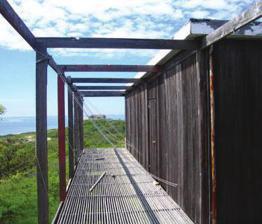
Building: Ruth and Robert Hatch Jr. House
Country: United States of America
Year built: 1961
Historic house in Massachusetts, United States United States historic place Ruth and Robert Hatch Jr. House U.S. National Register of Historic Places Park Service photo, undated Show map of Cape Cod Show map of Massachusetts Show map of the United States Location 309 Bound Brook Way, Wellfleet, Massachusetts Coordinates 41°57′21″N 70°4′29″W / 41.95583°N 70.07472°W / 41.95583; -70.07472 Built 1961 Architect Jack Hall Architectural style Modern Cape NRHP reference No. 14000018 Added to NRHP February 25, 2014 The Ruth and Robert Hatch Jr. House is a historic house at 309 Bound Brook Way in Wellfleet, Massachusetts .  It is one of a modest number of surviving houses in Wellfleet that combine elements of Modern architecture with traditional Cape Cod architecture .   This single story wood-frame house was built in 1961 on Bound Brook Island to a design by local architect Jack Hall . The house was built for Robert Hatch, editor of The Nation , and Ruth Hatch, a painter. Their family remained living there until 2008. Extremely rustic in appearance, its exterior is sheathed in vertical boards and its windows have working shutters but no glass, resulting in a sharply vertical appearance.  The structure consists of three rectangular sections of different sizes that are based on modular 7' by 7' squares; the main public living space is 35' by 49', the master bedroom is 7' by 21', and the guest bedrooms are in a block that is 7' by 14' (enlarged from the original 7' by 7' in 1978).  The house, which is within the bounds of the Cape Cod National Seashore , was sold by the Hatches to the National Park Service , but they retain occupancy rights. The house was listed on the National Register of Historic Places in 2014. See also National Register of Historic Places listings in Barnstable County, Massachusetts National Register of Historic Places listings in Cape Cod National Seashore References